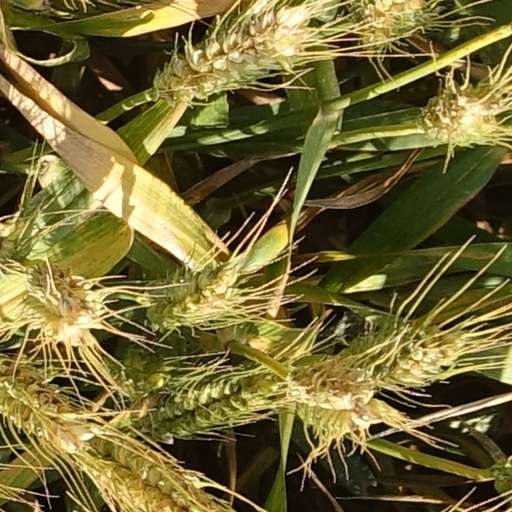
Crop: wheat